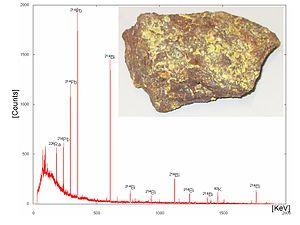
Spectre gamma d'un minerai d'uranium, permet d'identifier la présence des radionucléides 226Ra, 214Pb, 214Bi de la fr:chaîne de désintégration de l'Uranium-238 (lui-même non émetteur gamma). La raie 40K n'est pas liée à l'uranium, mais au potassium naturellement présent dans l'environnement.
La spectrométrie gamma est une technique de mesure nucléaire très utilisée pour identifier des éléments radioactifs par la mesure de l'énergie des rayonnements gamma émis, à l'opposé de la technique utilisant un compteur Geiger qui lui ne détecte que la présence de rayonnement gamma sans pouvoir fournir une information sur la nature de la source détectée.
L’uranium est l'élément chimique de numéro atomique 92, de symbole U. Il fait partie de la famille des actinides.